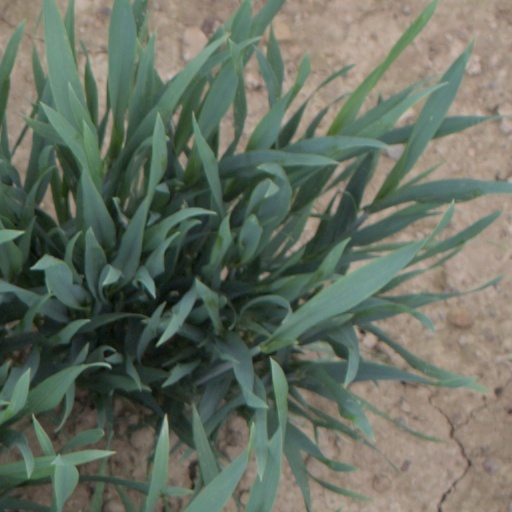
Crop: wheat